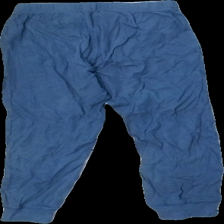
View: back
Type: Trousers
Category: Children
Brand: Not in the list
Brand text on label: organic cotton
Colors: Blue
Material: 100% cotton
Cut: Regular
Size: 134
Season: All
Holes: Major
Damage: hål i skrevet
Damage location: middle center
Damage 2 location: bottom right
Damage 3 location: top center
Price range: <50
Recommended usage: Export
Description: blå byxor med stort hål i skrevet